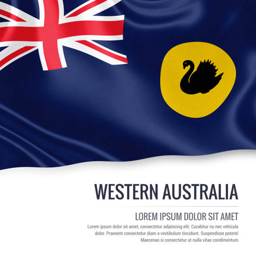
state flag waving on an isolated white background .